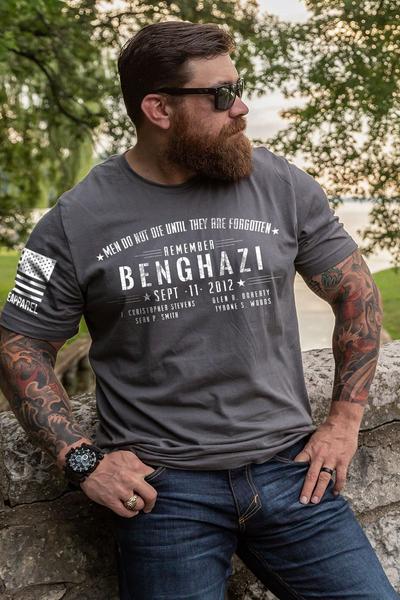
Gender: men